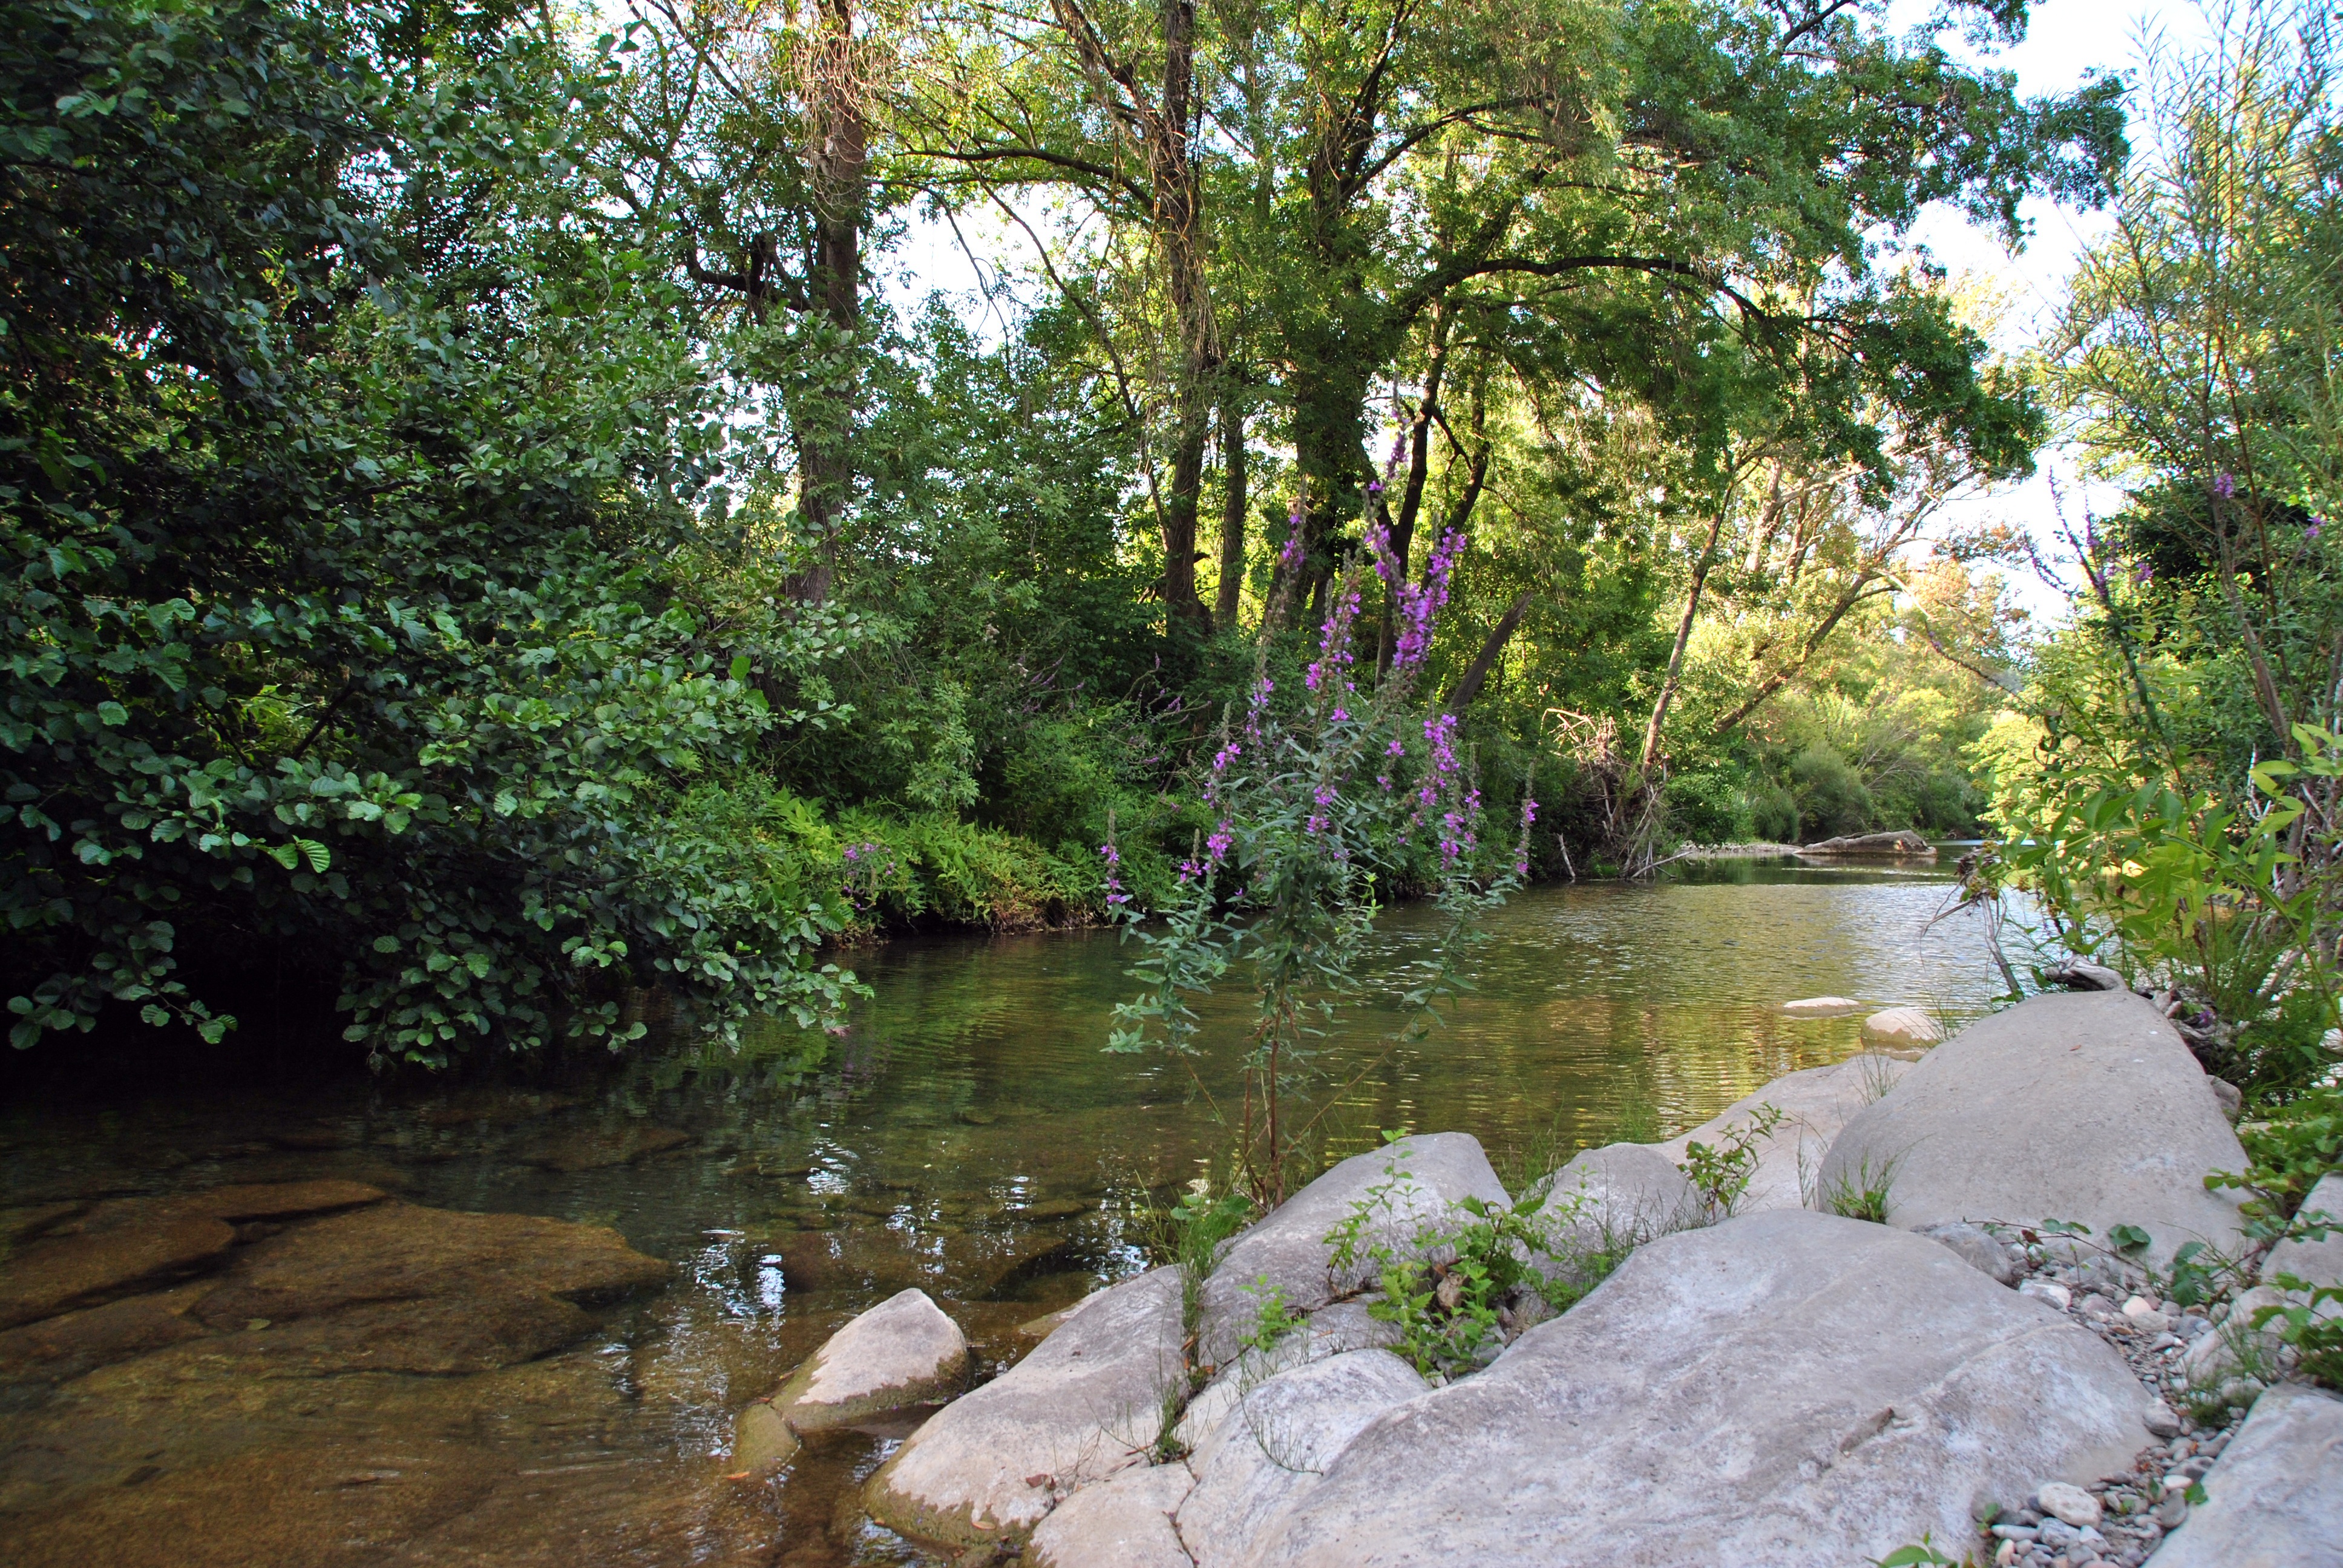
landscape, tree, nature, forest, creek, wilderness, mountain, lake, river, pond, stream, natural, body of water, trees, woodland, natural water, ecosystem, watercourse, mountain river